Lake Louise Ski Resort

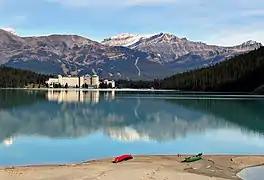
Lake Louise Ski Area on Mt. Whitehorn, seen from Lake Louise.

The 145 marked ski runs and back bowls on four mountain faces are 25% beginner, 45% intermediate and 30% advanced. The 'Terrain Park' is also designed for riders of all levels. Four full service day lodges are operational during winter. Snowboarders have access to all trails and the terrain park.